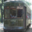
Label: streetcar